Eisenhower Monument

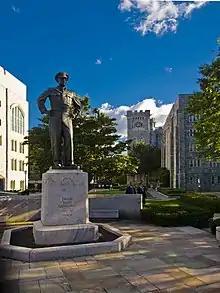
The Eisenhower Monument at West Point

The Eisenhower Monument at the United States Military Academy is a monument to former General of the Army and the 34th president of the United States, Dwight D. Eisenhower.